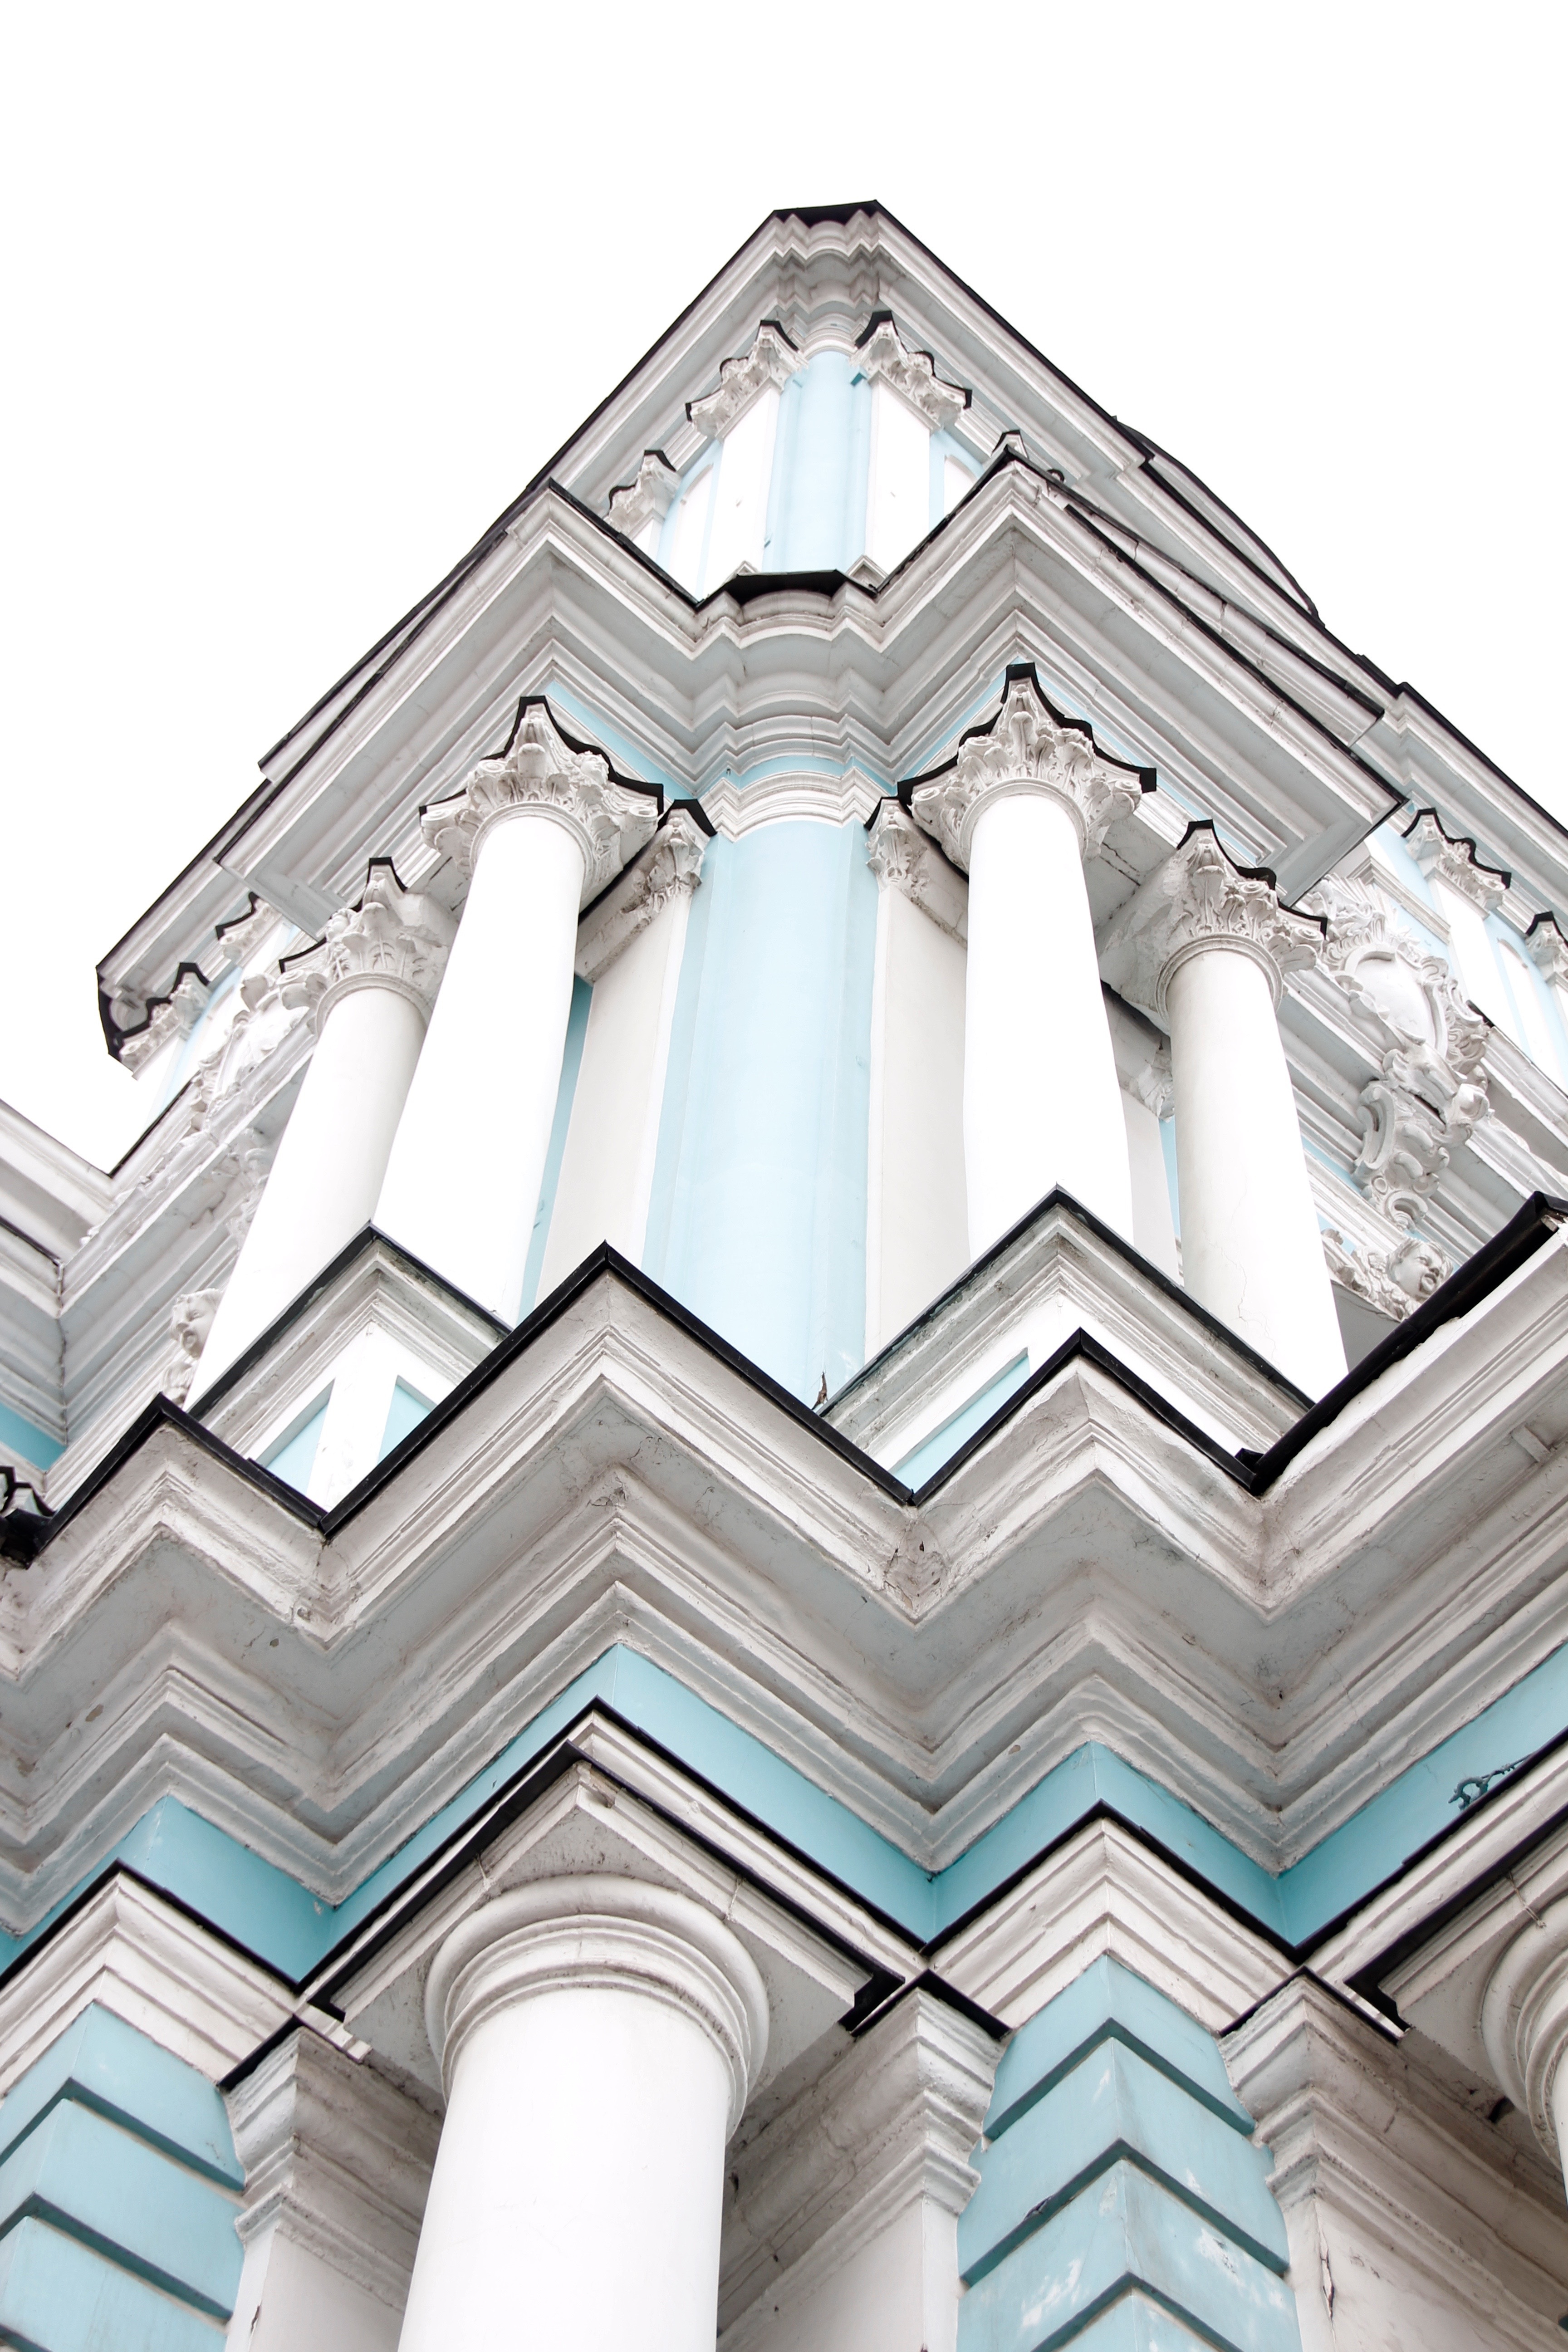
architecture, structure, window, roof, building, ceiling, golden, tower, facade, church, place of worship, ornament, monastery, symmetry, christianity, moscow, orthodox, dome, russia, historically, gilded, believe, historic preservation, daylighting, russian orthodox church